Seven Hills of Shimla

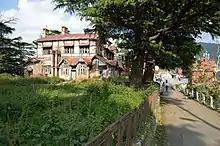

Bantony Hill holds the central Shimla. Kali Bari Temple and Bantony Castle are the two major landmarks located on the top of it. The hill is named after Lord Bantony. One of the most important suburbs and places of Shimla, Kaithu and Annadale, is located on the southern-most part of the hill.